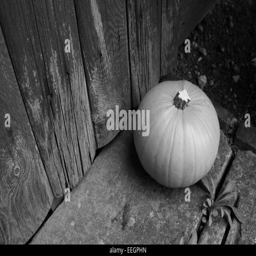
ripe pumpkin on a stone step by a weathered wooden door - monochrome processing